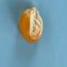
Maize quality: Good